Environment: real
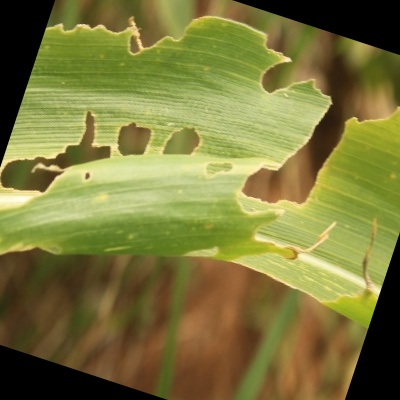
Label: fall_armyworm